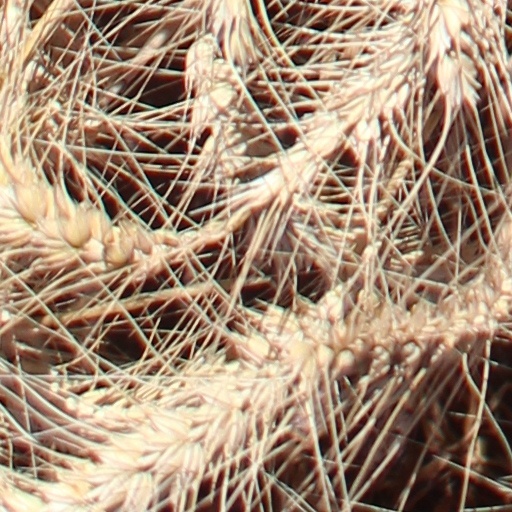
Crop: wheat